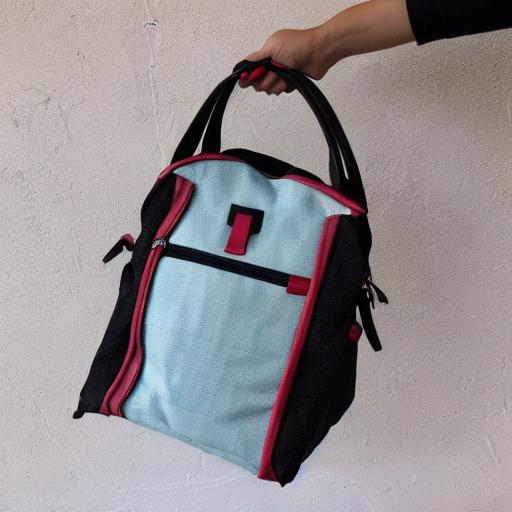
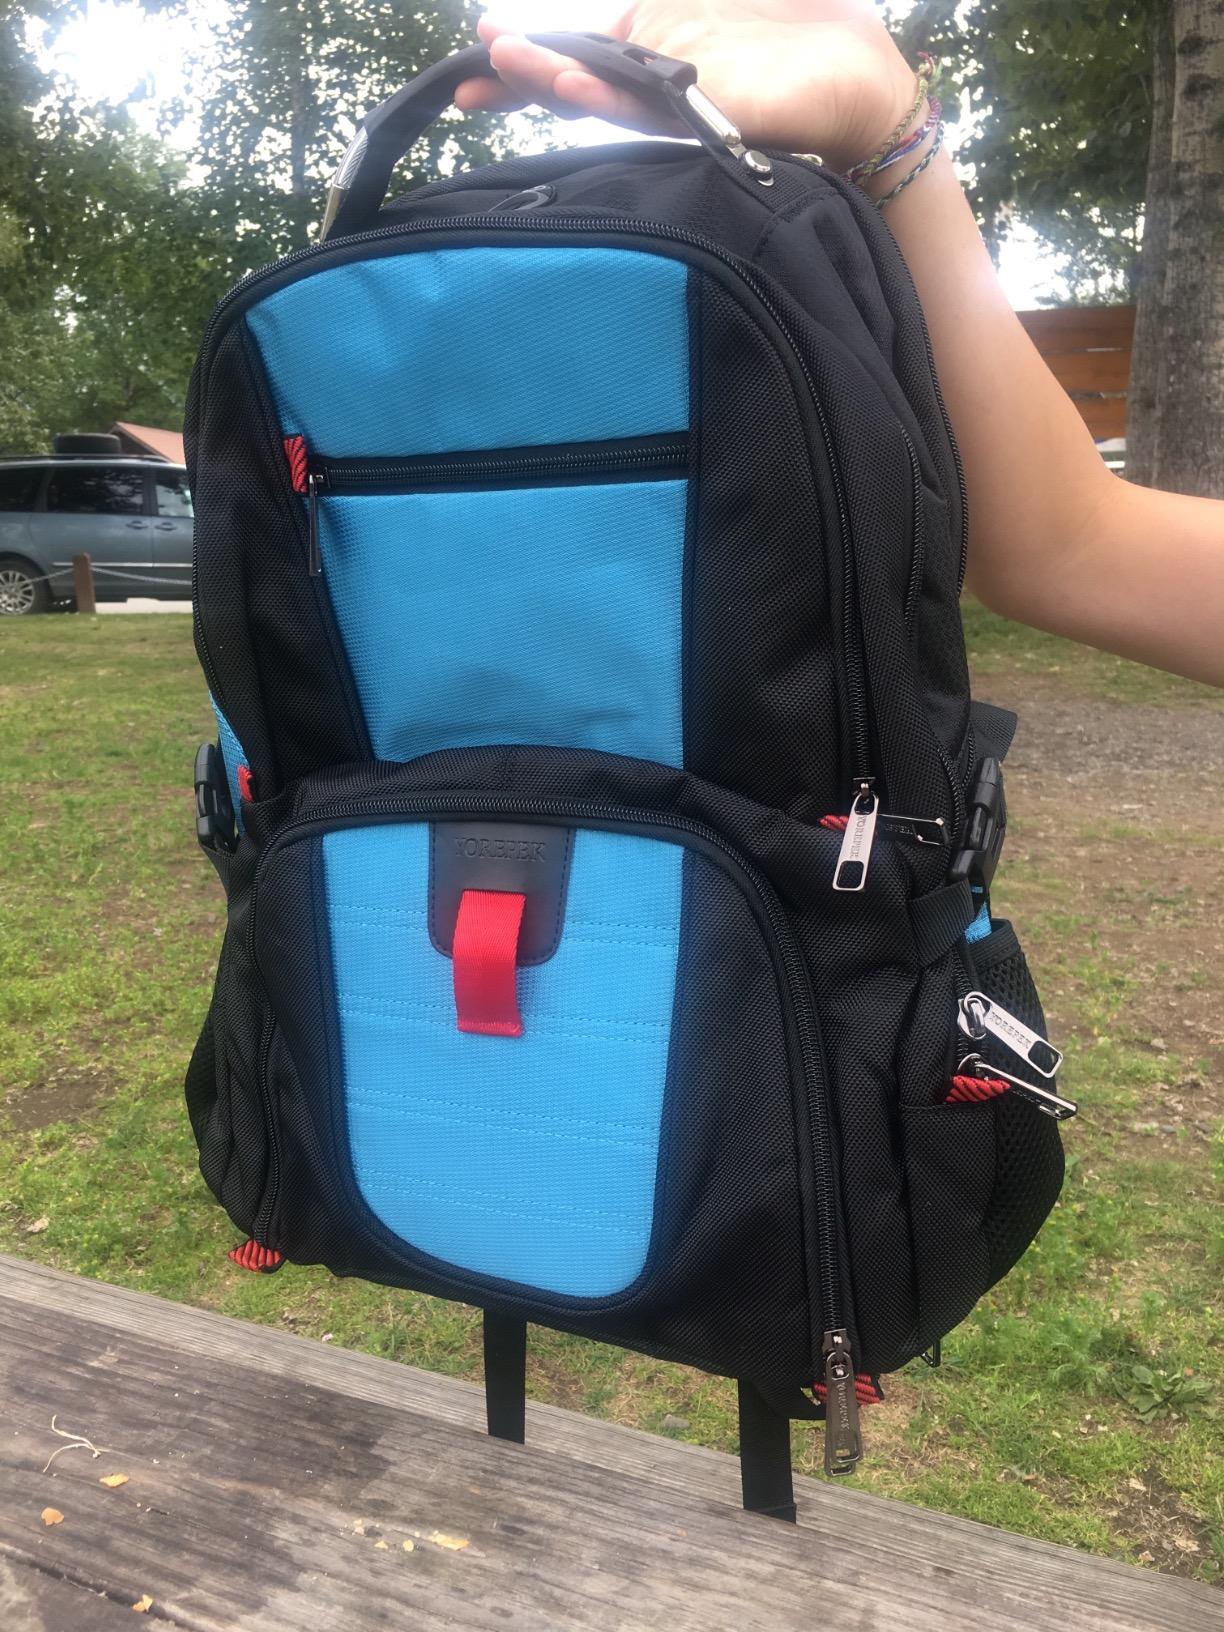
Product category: bag
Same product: no